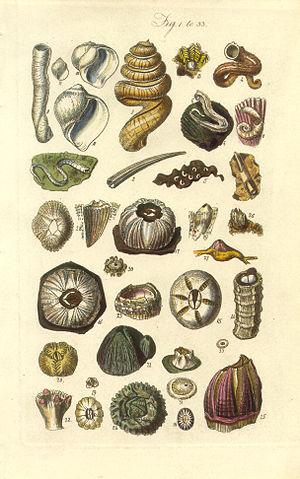
George Brettingham Sowerby I est un naturaliste, un illustrateur et un conchyliologiste britannique, né le 12 mai 1788 à Lambeth et mort le 26 juillet 1854.